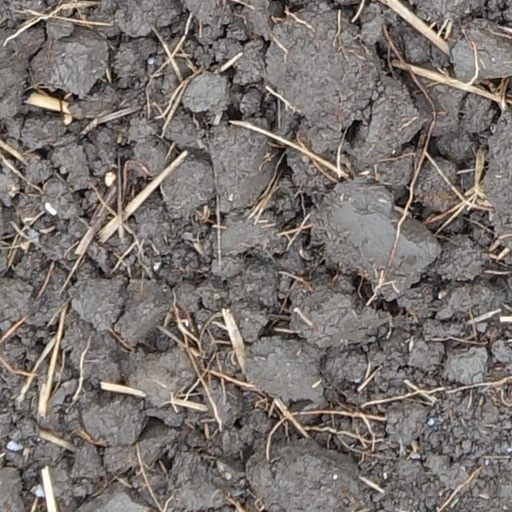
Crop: wheat